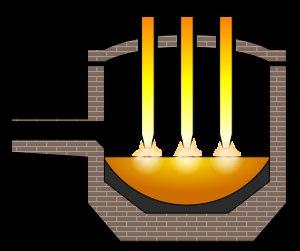
Un four à arc est un type de four électrique utilisé en métallurgie et créé par Ferdinand Frédéric Moissan. Il utilise l'énergie thermique de l'arc électrique établi entre une électrode de carbone et le métal pour obtenir une température suffisante à sa fusion.